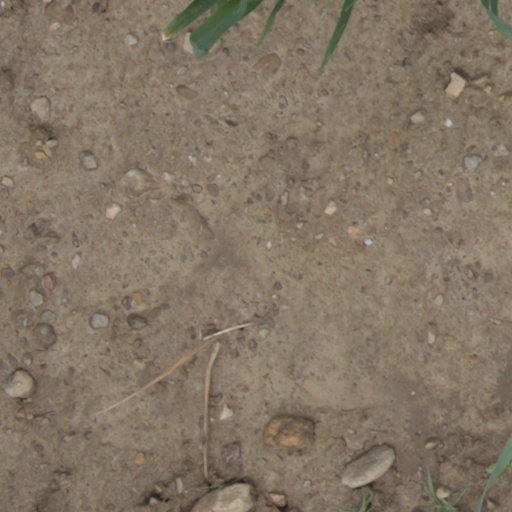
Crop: wheat